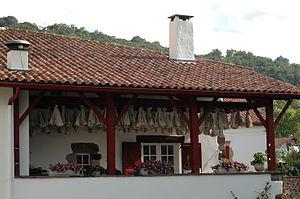
Saint-Étienne-de-Baïgorry est une commune française située dans le département des Pyrénées-Atlantiques, en région Nouvelle-Aquitaine.
La salaison ou salage est une méthode de conservation des aliments par le sel. Ce procédé utilise le bain de saumure ou du sel sec. Il s'agit d'une méthode de conservation des aliments par diminution de l'activité de l'eau.